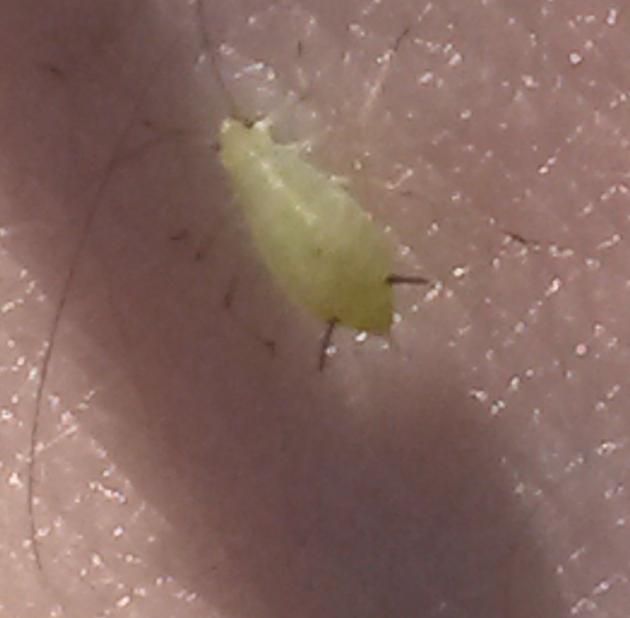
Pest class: english_grain_aphid